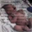
Label: baby